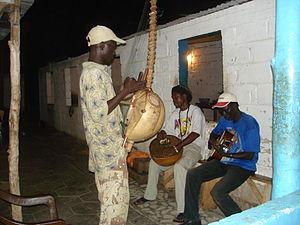
Le gongoba est un instrument de musique d'origine guinéenne, appelé à tort bongo africain au Sénégal, ou piano à doigts. C'est une variété de sanza, instrument de percussion idiophone ou lamellophone, très populaire en Afrique de l'Ouest.